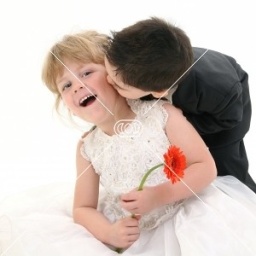
toddler boy giving young girl a kiss on the cheek. shot in studio over white